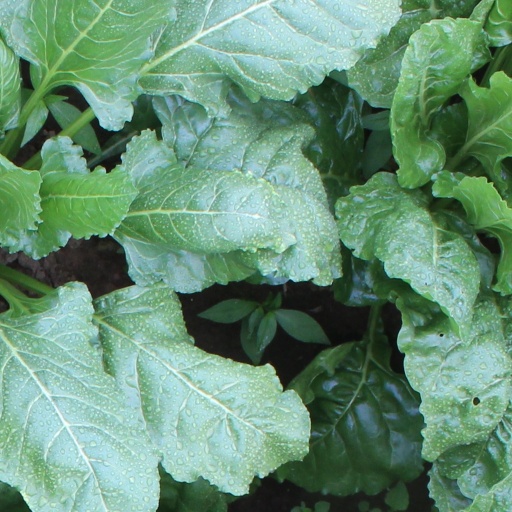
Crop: sugar beet